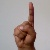
The image shows a hand gesture representing the letter 'D' in Indian Sign Language.